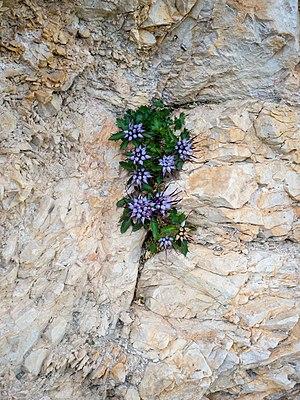
En montagne, la végétation change progressivement selon l'altitude, l'exposition au soleil, et la situation géographique du massif montagneux. On distingue cinq « étages » ou écosystèmes successifs, avec pour chacun un paysage et une végétation caractéristiques :